Siege of Kimberley

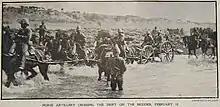
French's cavalry crossing the Modder River after charging to Klip Drift on their way to Kimberley

As French's column neared the Modder River on 13 February, a force of about 1,000 Boers made contact with his right flank. French wheeled his right and centre brigades towards their enemy, thereby allowing the brigade on the left to hold course for Klip Drift, while giving the enemy the false impression that he was headed for Klipkraal Drift. The whole force then wheeled left at the last minute and charged the Klip Drift crossing at full gallop. The Boers at Klip Drift, who were taken completely by surprise, left their camp and provisions behind, which French's exhausted men and horses were glad to seize. Although speed was important, the cavalry had to wait for the infantry to catch up to secure the lines of communication before moving forward to relieve Kimberley. The cavalry's route had taken them deep inside the Free State over Cronjé's line of communication, thereby cutting off any Boer forces who did not immediately fall back. Meanwhile, Roberts led the main force in an easterly direction with the objective of capturing the Orange Free State capital, Bloemfontein.